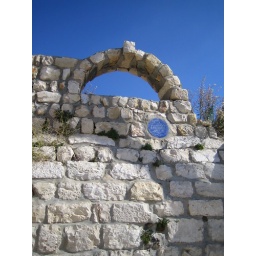
A white stone arch set against a crisp blue sky.